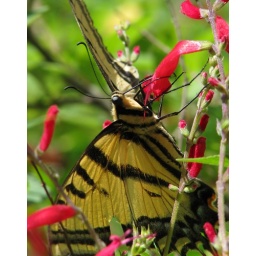
Our very first sighting of a tiger swallowtail butterfly. She was attracted by the pineapple sage. We were attracted by her.